Times New Roman

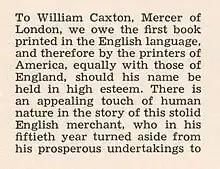
Linotype's Legibility Group typefaces were becoming popular for newspaper printing around the time Times New Roman was created

During the nineteenth century, the standard roman types for general-purpose printing were "Modern" or Didone designs, and these were standard in all newspaper printing. Designs in the nineteenth-century style remain a common part of the aesthetic of newspaper printing; for example in 2017 digital typeface designer Tobias Frere-Jones wrote that he kept his Exchange family, designed for the "Wall Street Journal", based on the nineteenth-century model as it "had to feel like the news." According to Mosley and Williamson the modern-face used by "The Times" was Monotype's Series 7 or "Modern Extended", based on typefaces by Miller and Richard.